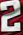
Number: 2